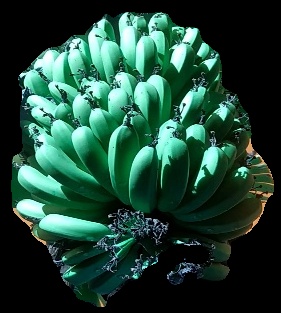
Variety: pachbale
Grade: grade1